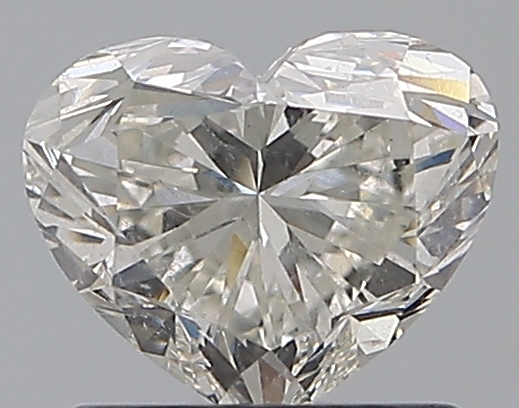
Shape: heart
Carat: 1
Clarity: SI2
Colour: I
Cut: EX
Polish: EX
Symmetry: VG
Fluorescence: N
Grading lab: GIA
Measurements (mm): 5.7 x 6.78 x 4.11